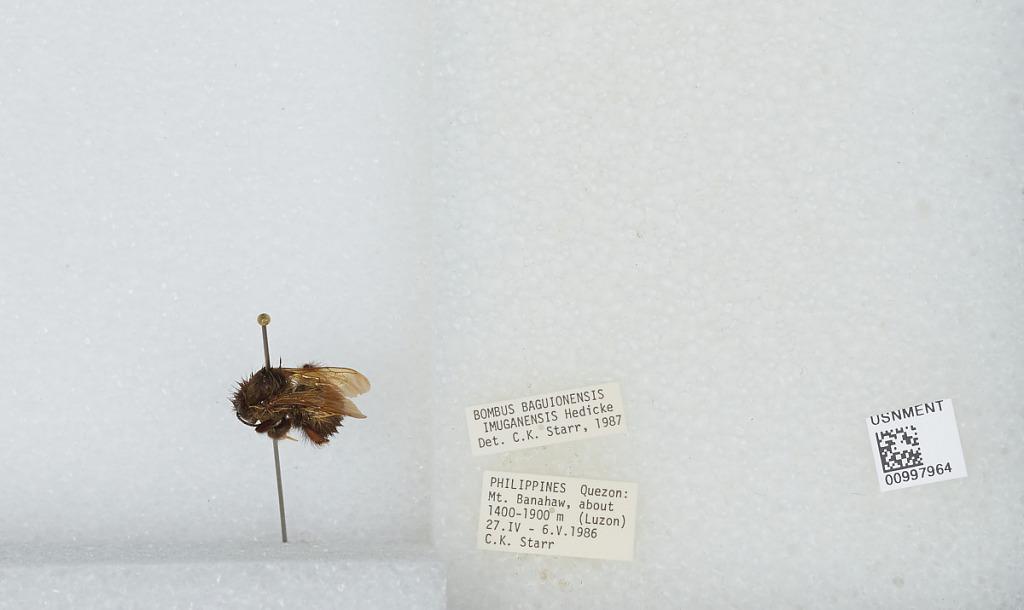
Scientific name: Bombus (Pyrobombus) flavescens Smith
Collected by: C. Starr
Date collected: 1986-4-27
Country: Philippines
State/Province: Quezon
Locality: Mount Banahaw, Luzon
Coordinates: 14.0675, 121.493
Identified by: Starr, C. K.